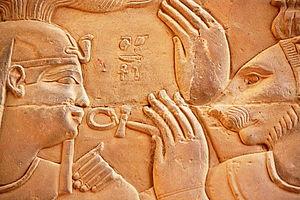
La dynastie lagide ou ptolémaïque est une dynastie hellénistique issue du général macédonien Ptolémée, fils de Lagos. Cette dynastie règne sur l'Égypte de 323 à 30 av. J.-C. Les souverains lagides portent le titre de basileus et de pharaon. Si on considère que la dernière dynastie numérotée de l'Égypte ancienne est la dynastie perse achéménide, soit la XXXIᵉ dynastie, vaincue par Alexandre le Grand qui, couronné roi d'Égypte, serait alors l'unique représentant d'une XXXIIᵉ dynastie, la dynastie des Lagides peut être considérée comme la XXXIIIᵉ dynastie égyptienne.